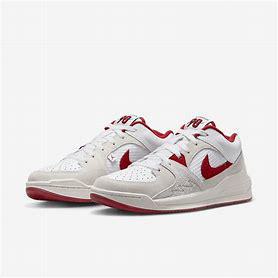
Brand: Jordan
Model: Stadium 90